Alice (Brazilian TV series)

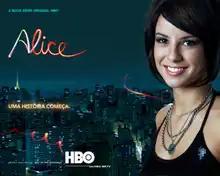

Alice is an original series created for the Brazilian branch of the HBO Latin America. The series was produced by HBO's local partner, Gullane Filmes, and directed by Karim Aïnouz and Sérgio Machado. The series debuted in Latin America on September 21, 2008, with a season consisting of thirteen episodes, ending on December 14, 2008. In 2010, two special episodes were shown. One year later, the show was canceled by the channel.